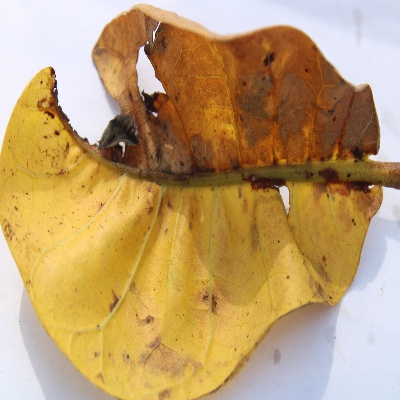
Crop: Cashew
Condition: anthracnose